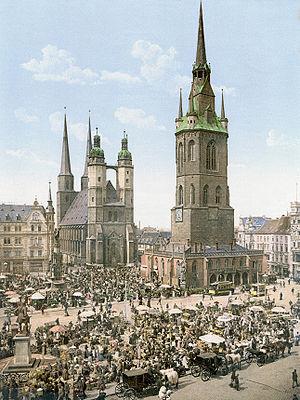
Halle-sur-Saale est une ville d'Allemagne, située dans le Land de Saxe-Anhalt sur les bords de la Saale. Elle se trouve dans l'est du pays, entre les contreforts du Harz et la plaine germano-polonaise. Sa population était de 231 874 habitants au 30 juin 2010.